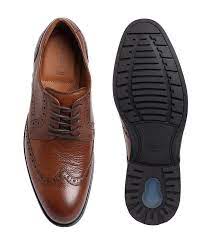
Label: Brogue